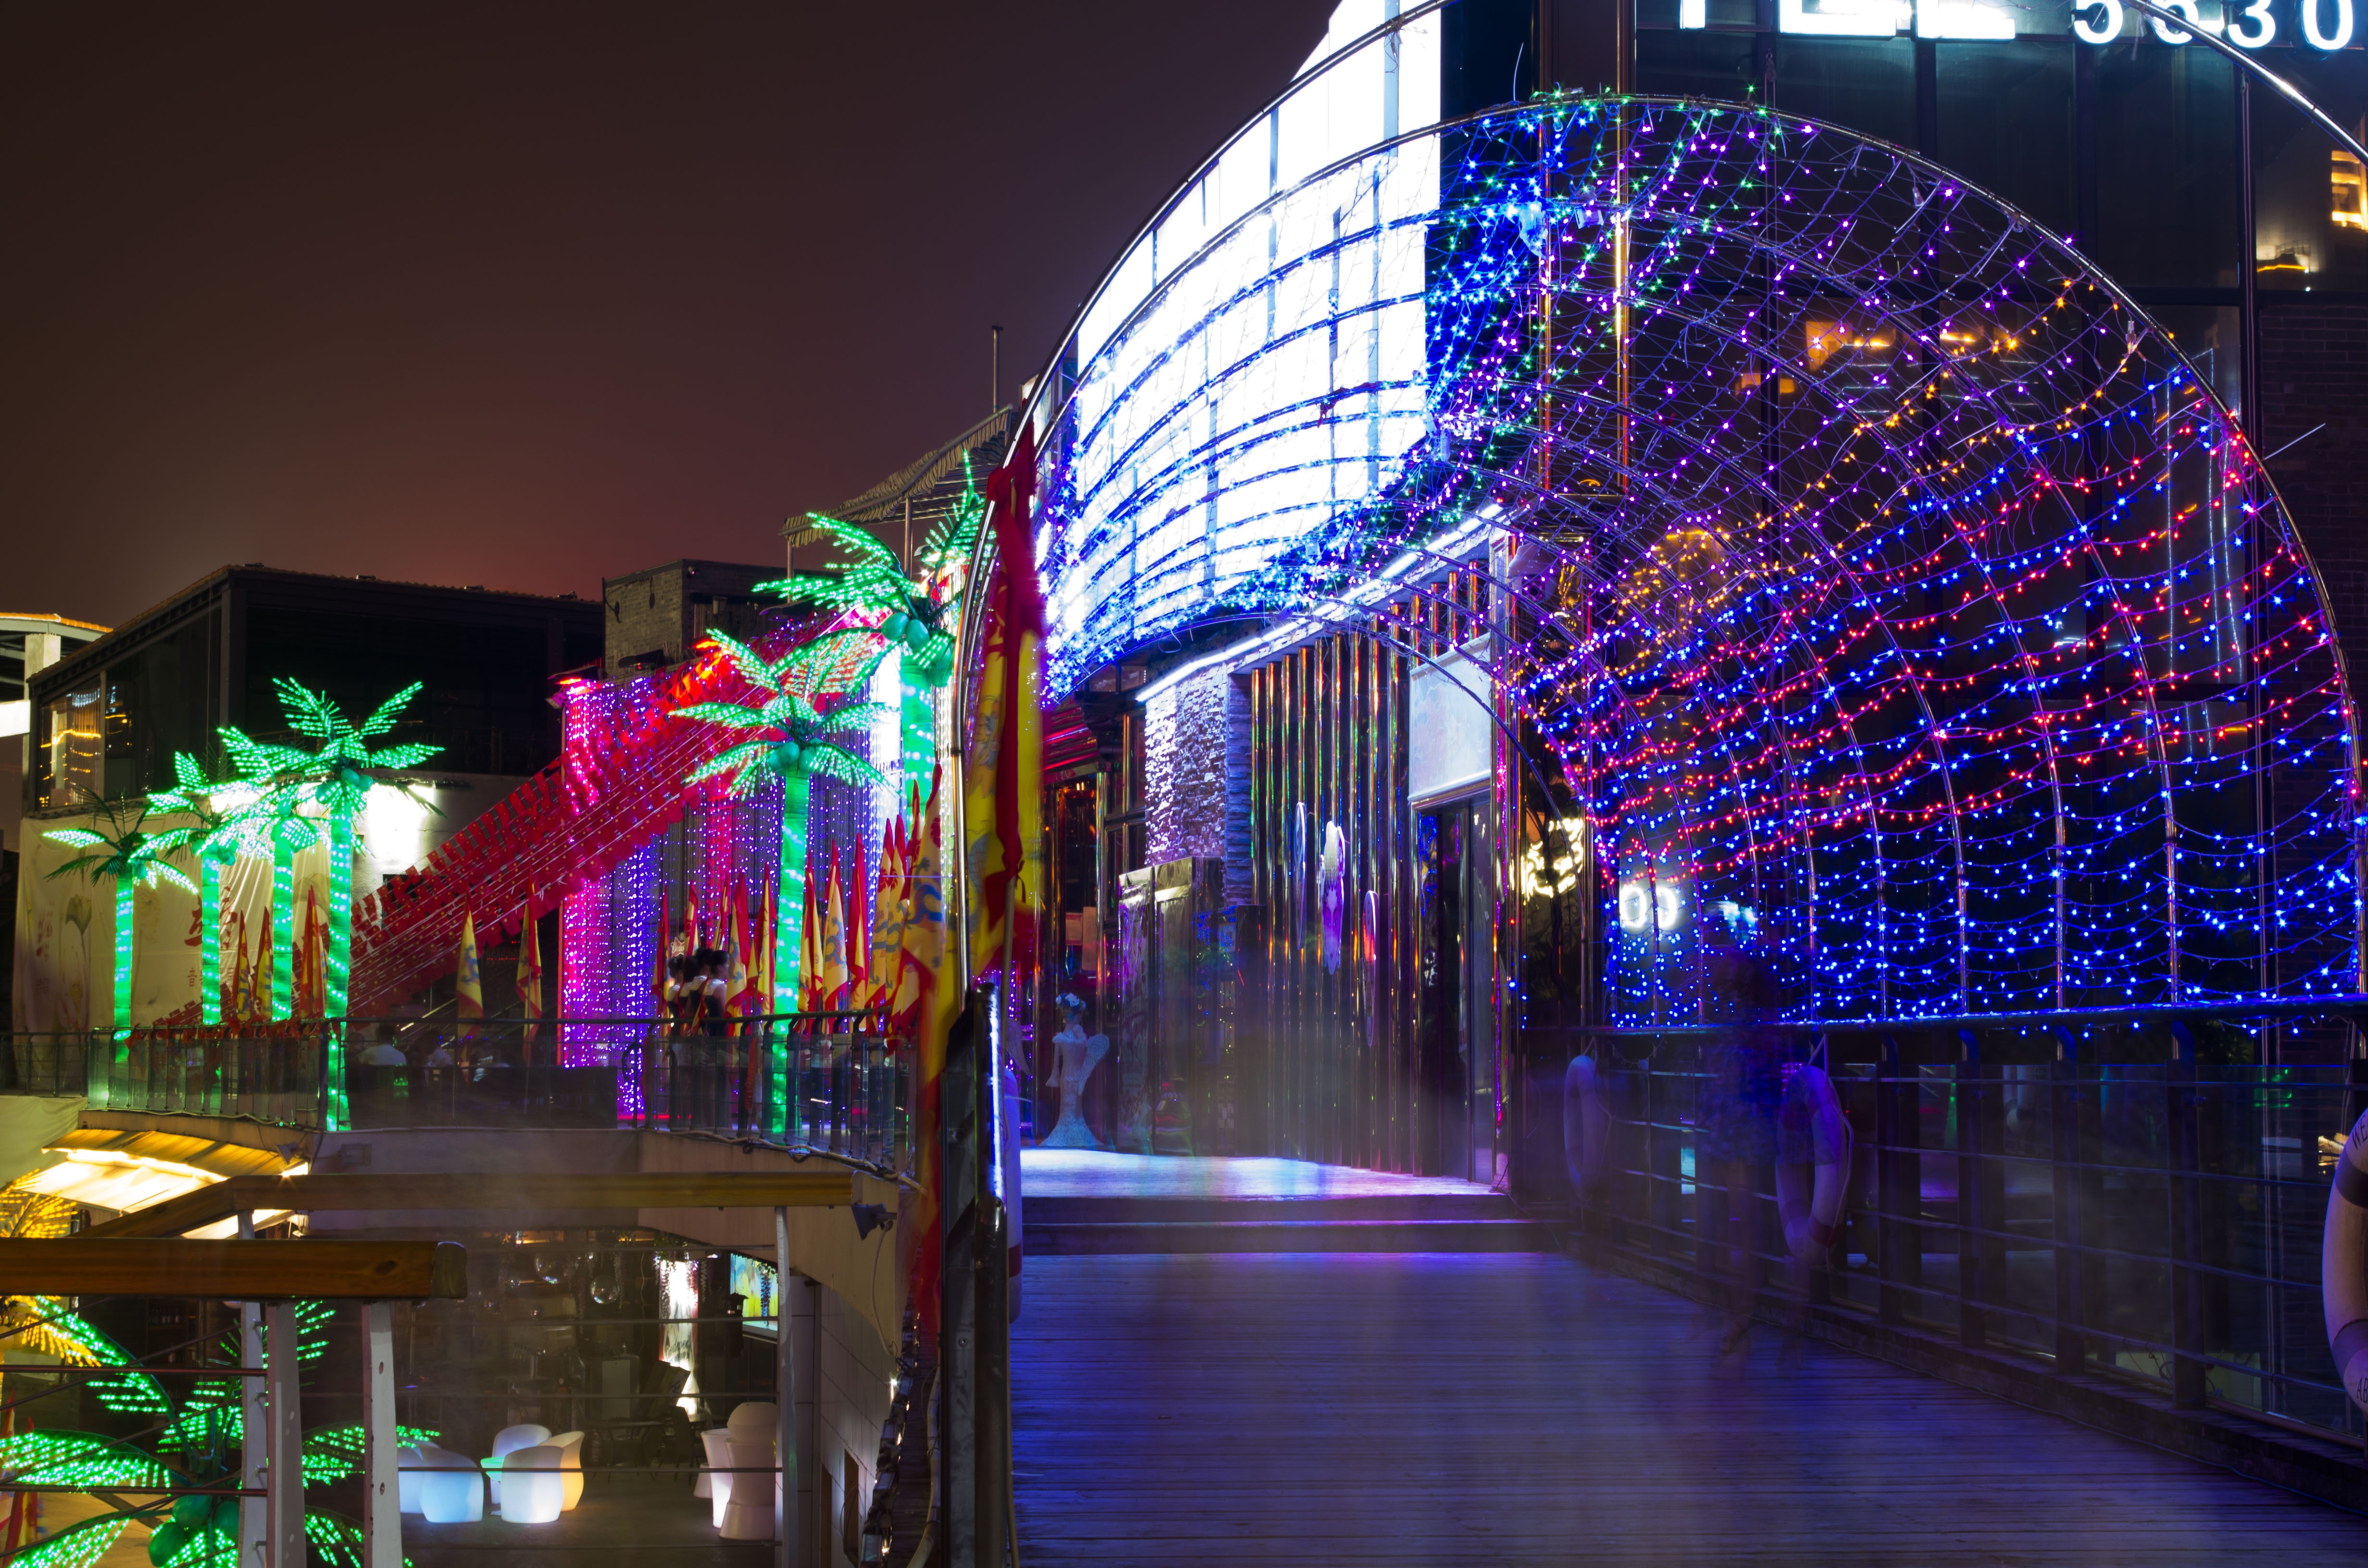
light, night, cityscape, evening, color, christmas decoration, metropolis, urban landscape, nanning, christmas lights, folk lake, bar street